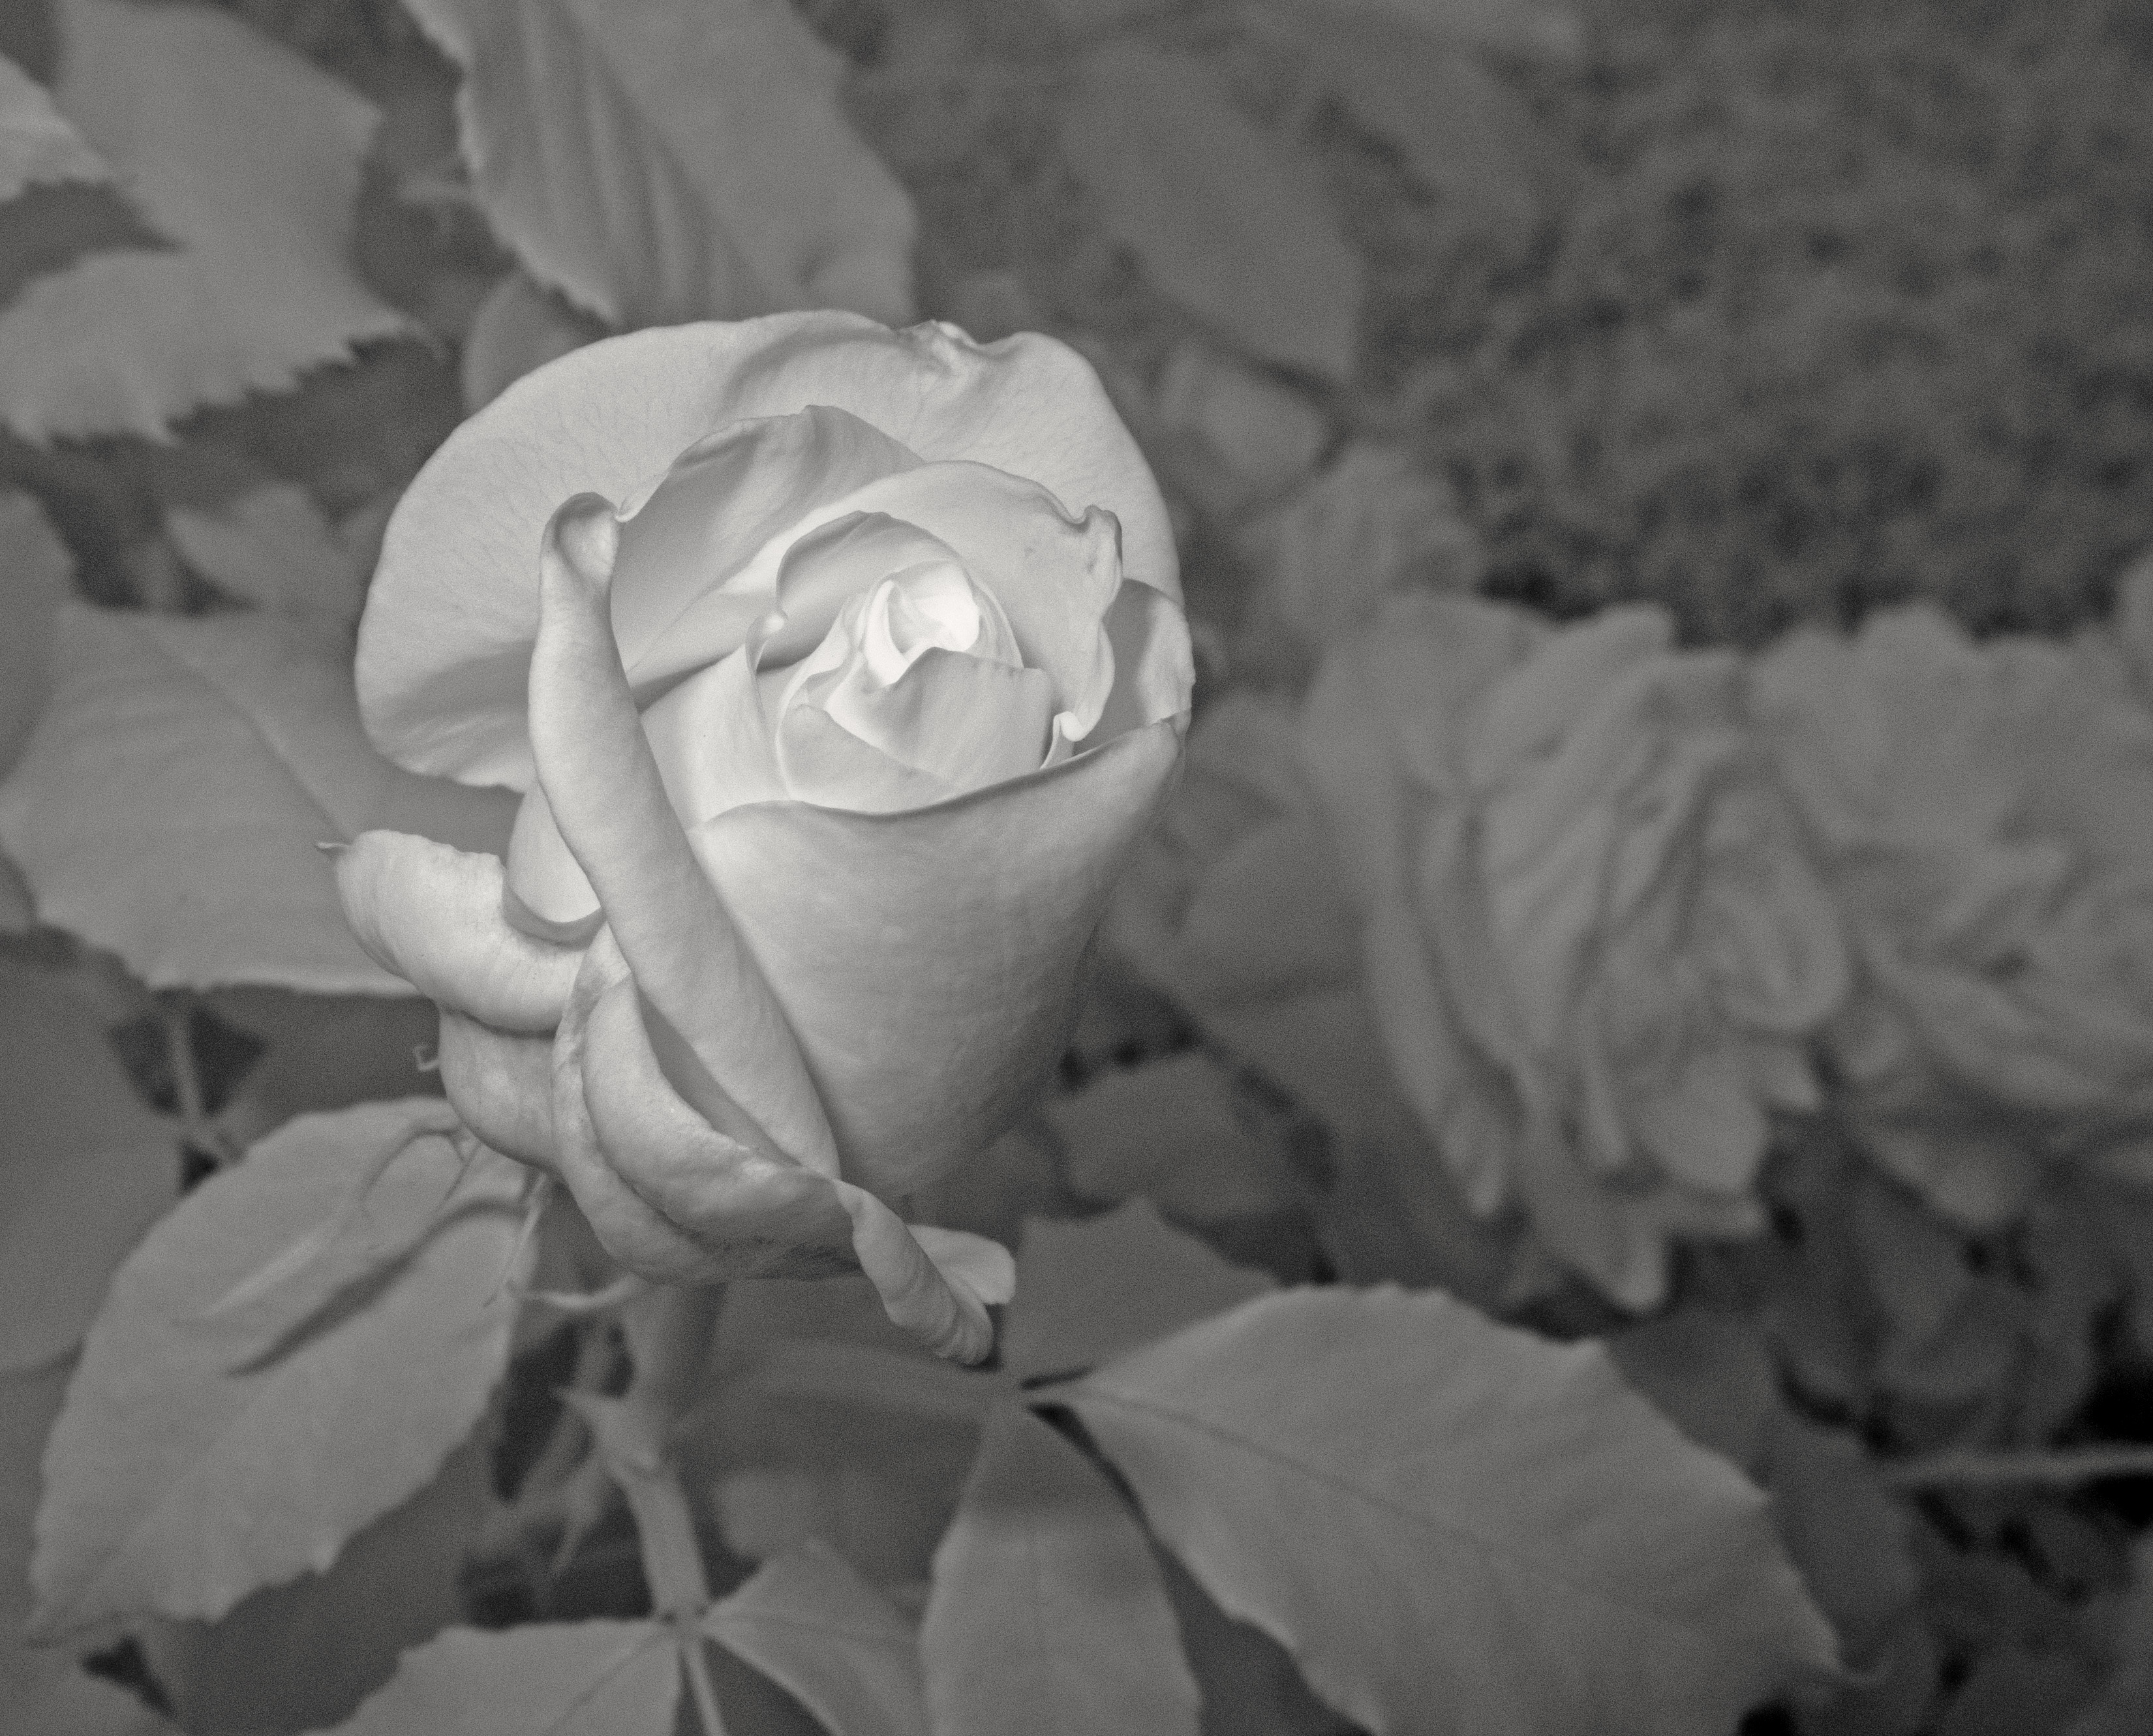
black and white, plant, white, photography, leaf, flower, petal, rose, monochrome, flora, 2014, 365, project365, 3652014, 365the2014edition, gratefuldead, infraredroses, flowering plant, rose family, monochrome photography, land plant